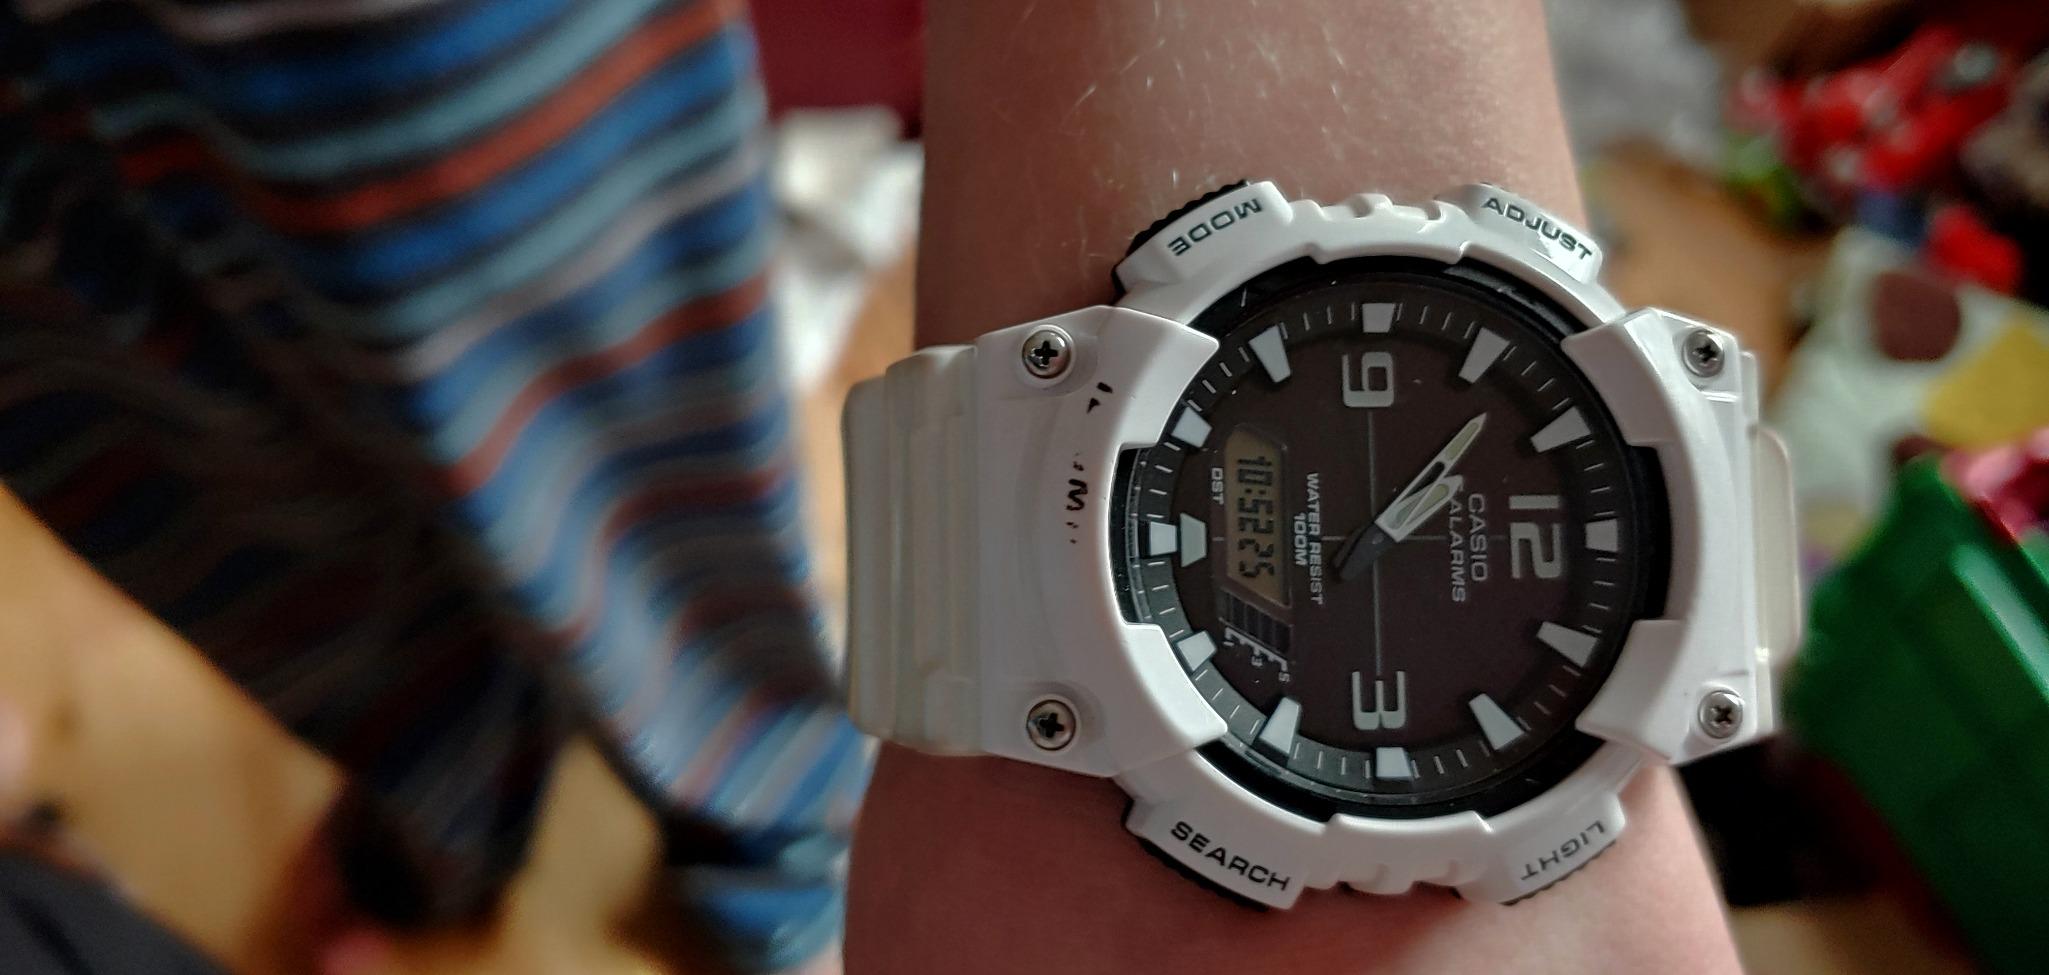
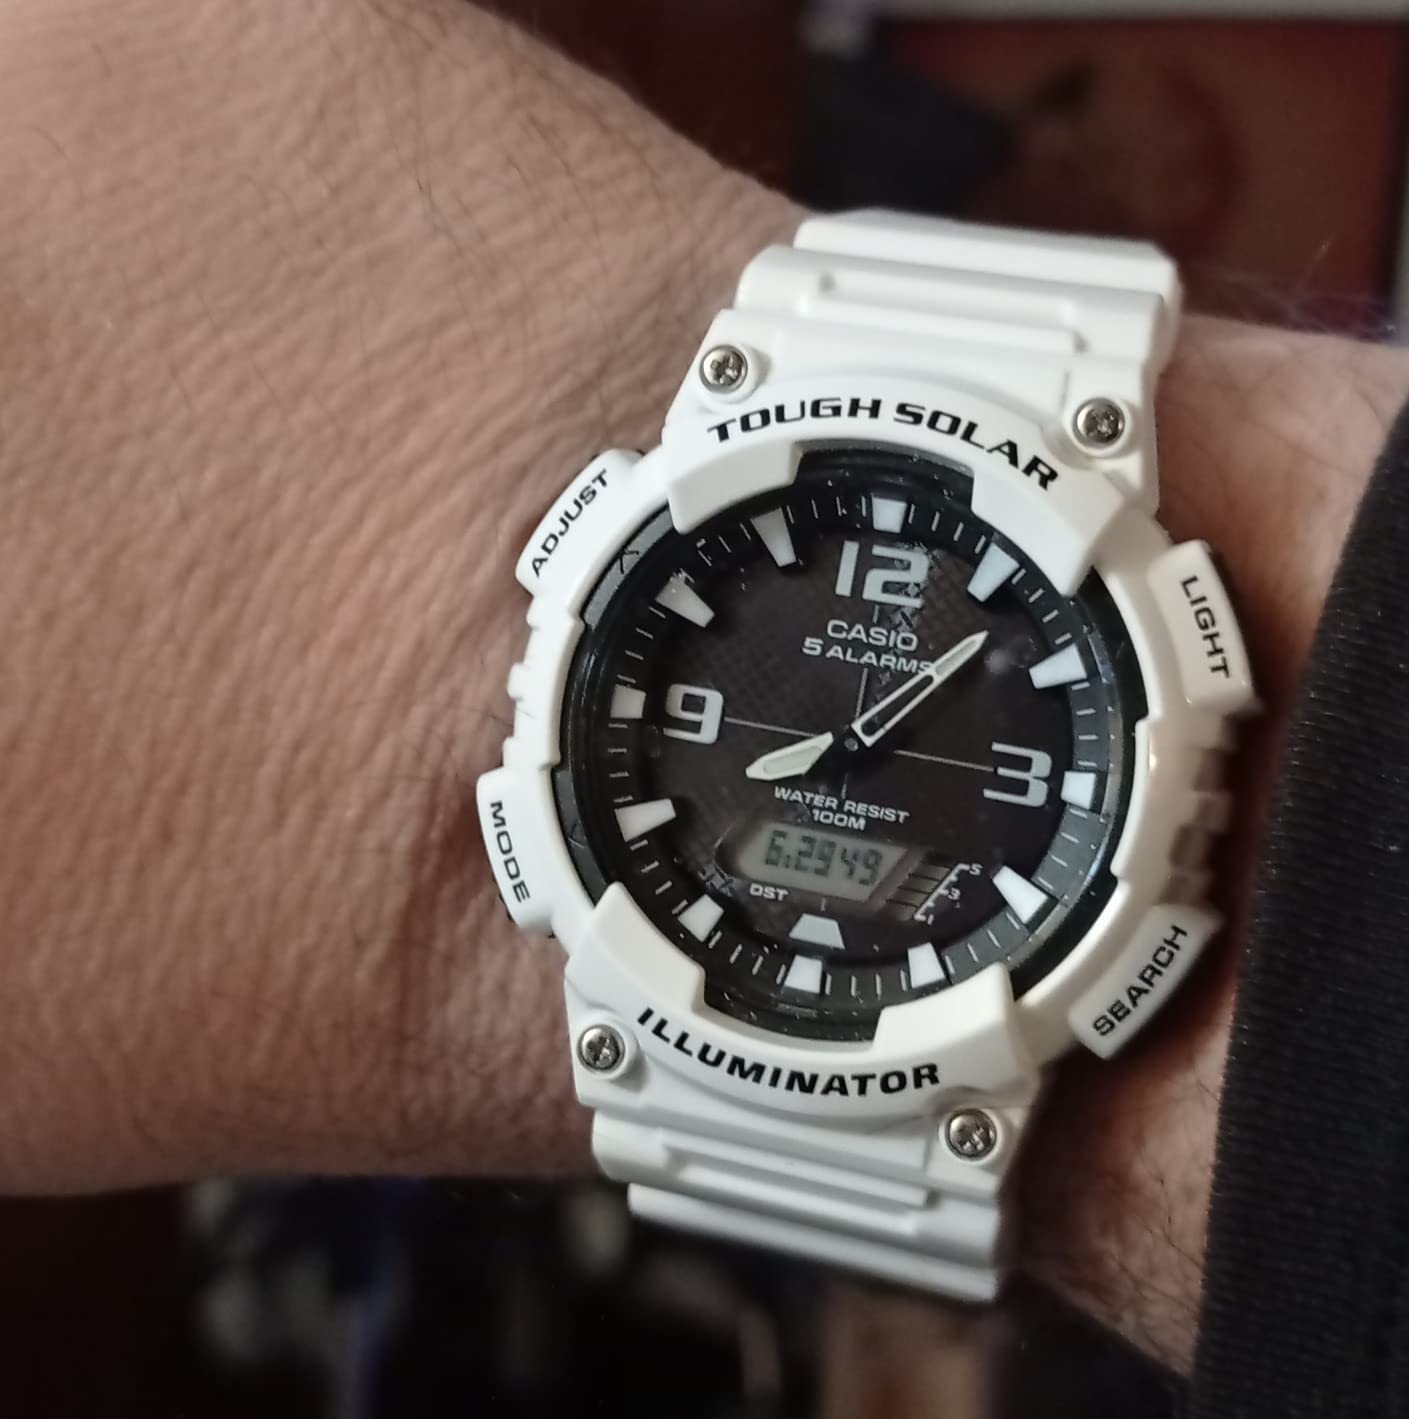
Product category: accessories_watch
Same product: yes